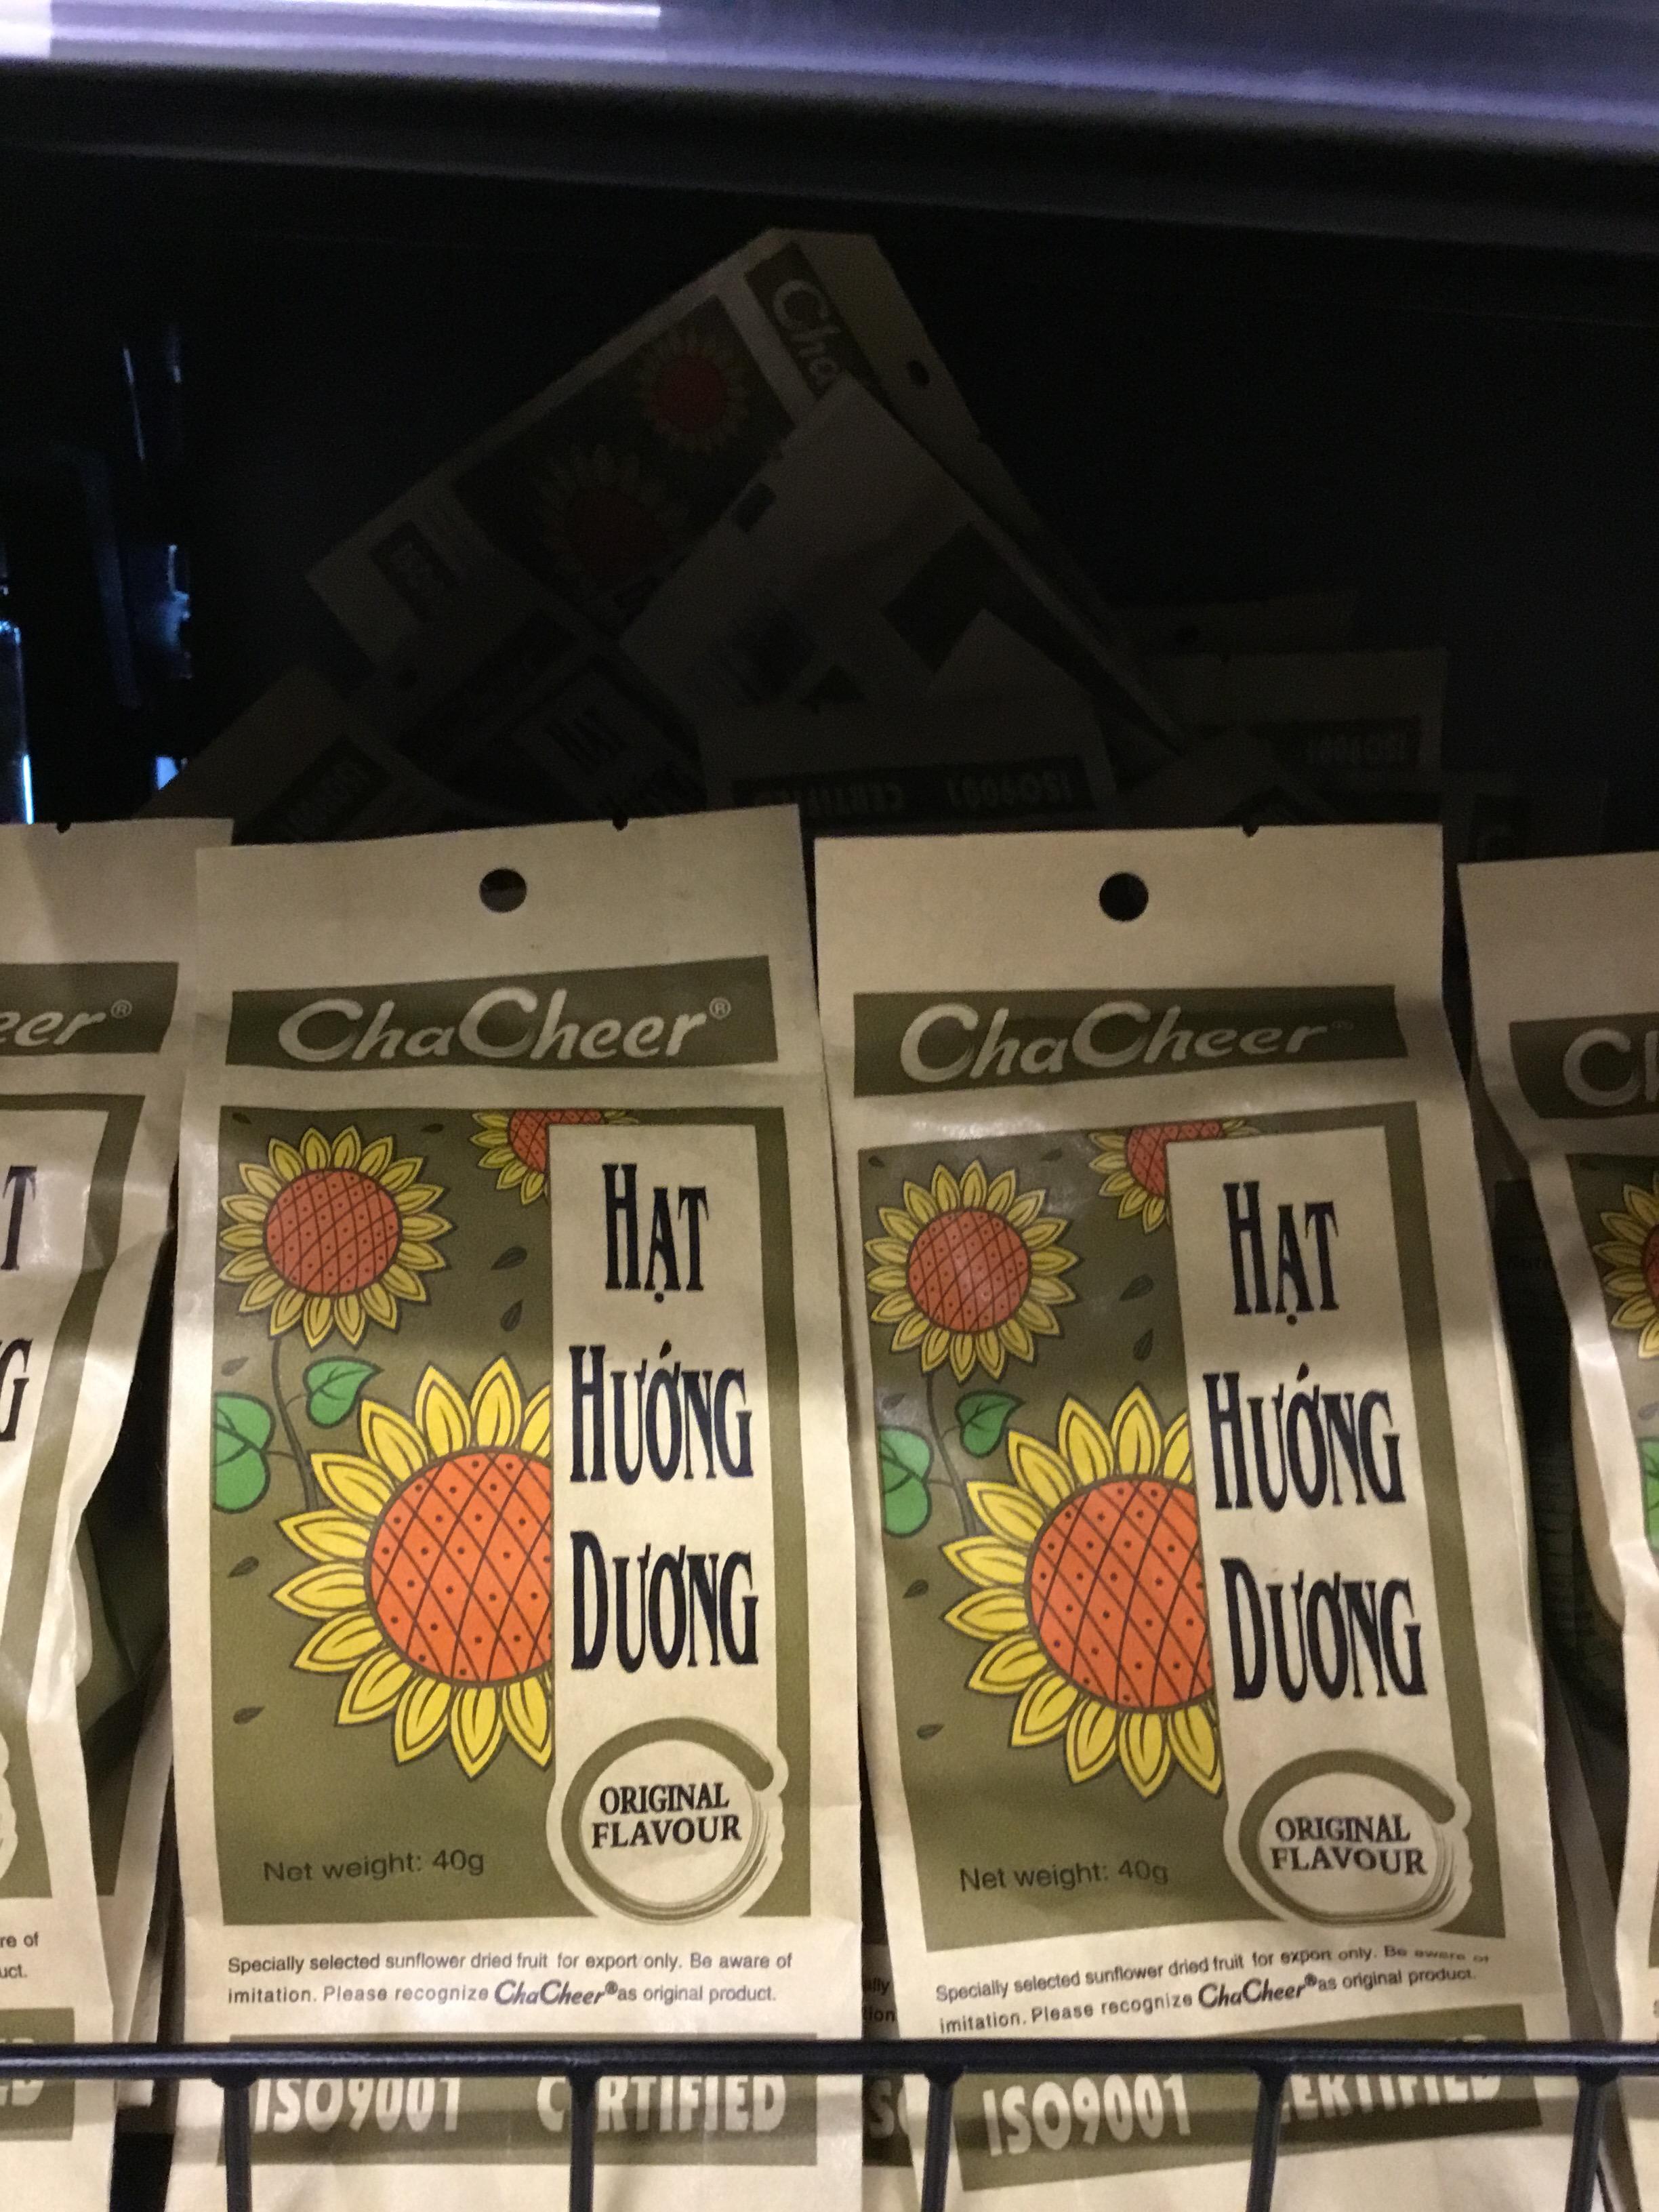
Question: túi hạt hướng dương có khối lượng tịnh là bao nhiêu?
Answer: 40 g